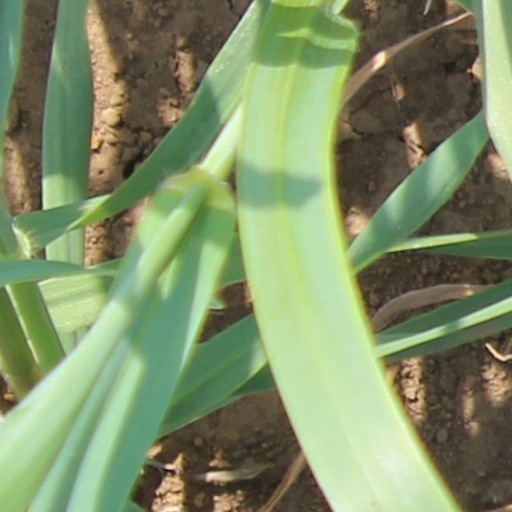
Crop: wheat